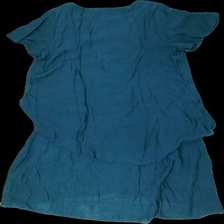
View: back
Type: Dress
Category: Ladies
Brand: Cellbes
Colors: Green
Material: 70% viscose 30% polyester
Cut: Regular
Size: 42
Season: All
Stains: Minor
Damage: fläckar
Damage location: middle center
Damage 2: fläck
Damage 2 location: bottom right
Damage 3 location: middle left
Price range: <50
Recommended usage: Reuse
Description: grön klänning, några svaga fläckar fram